Butoh

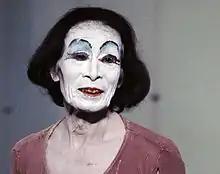
Butoh dancer Kazuo Ohno

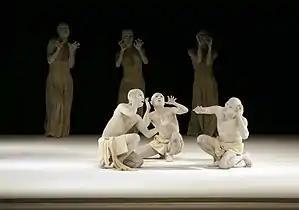
Butoh performers

Butoh first appeared in post-World War II Japan in 1959, under the collaboration of Tatsumi Hijikata and Kazuo Ohno, "in the protective shadow of the 1950s and 1960s avant-garde". A key impetus of the art form was a reaction against the Japanese dance scene then, which Hijikata felt was overly based on imitating the West and following traditional styles like Noh. Thus, he sought to "turn away from the Western styles of dance, ballet and modern", and to create a new aesthetic that embraced the "squat, earthbound physique... and the natural movements of the common folk". This desire found form in the early movement of . The term means "dance of darkness", and the form was built on a vocabulary of "crude physical gestures and uncouth habits... a direct assault on the refinement ("miyabi") and understatement ("shibui") so valued in Japanese aesthetics."